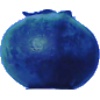
Label: huckleberry